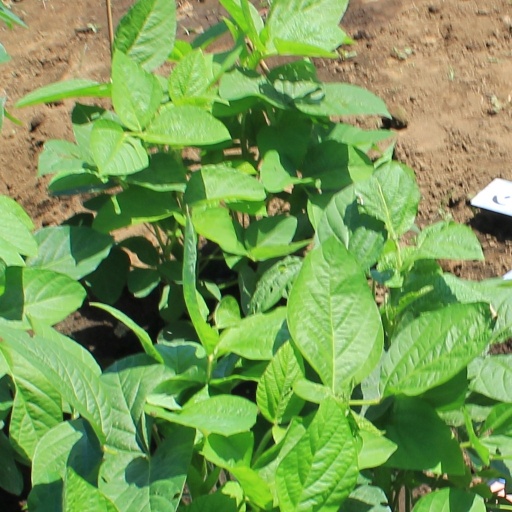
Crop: soybean